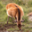
Label: deer